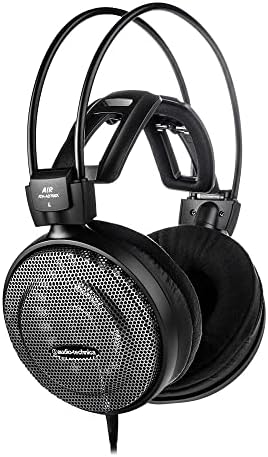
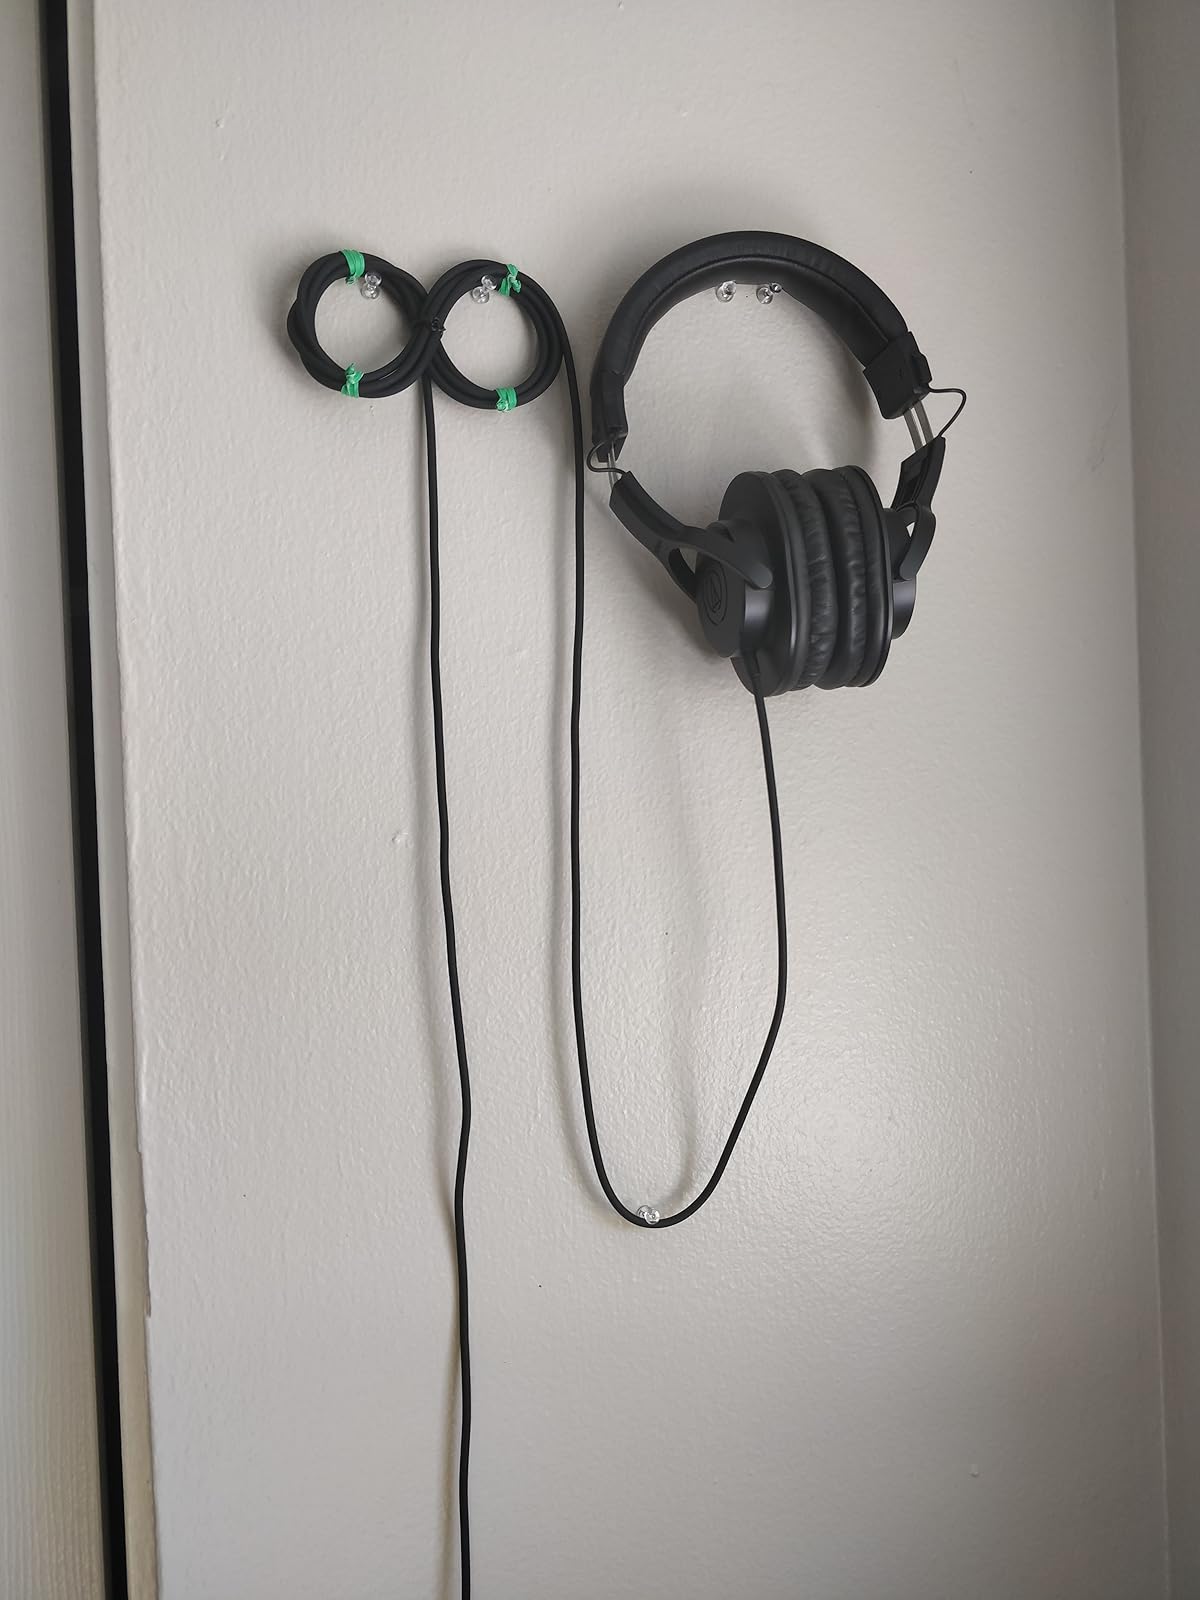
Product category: headphones
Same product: no